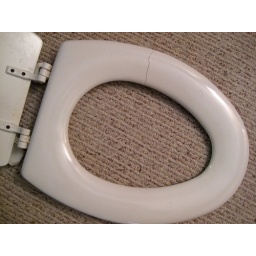
... when your toilet seat cracks beneath you. Ok, it was old! really old! fragile! brittle!